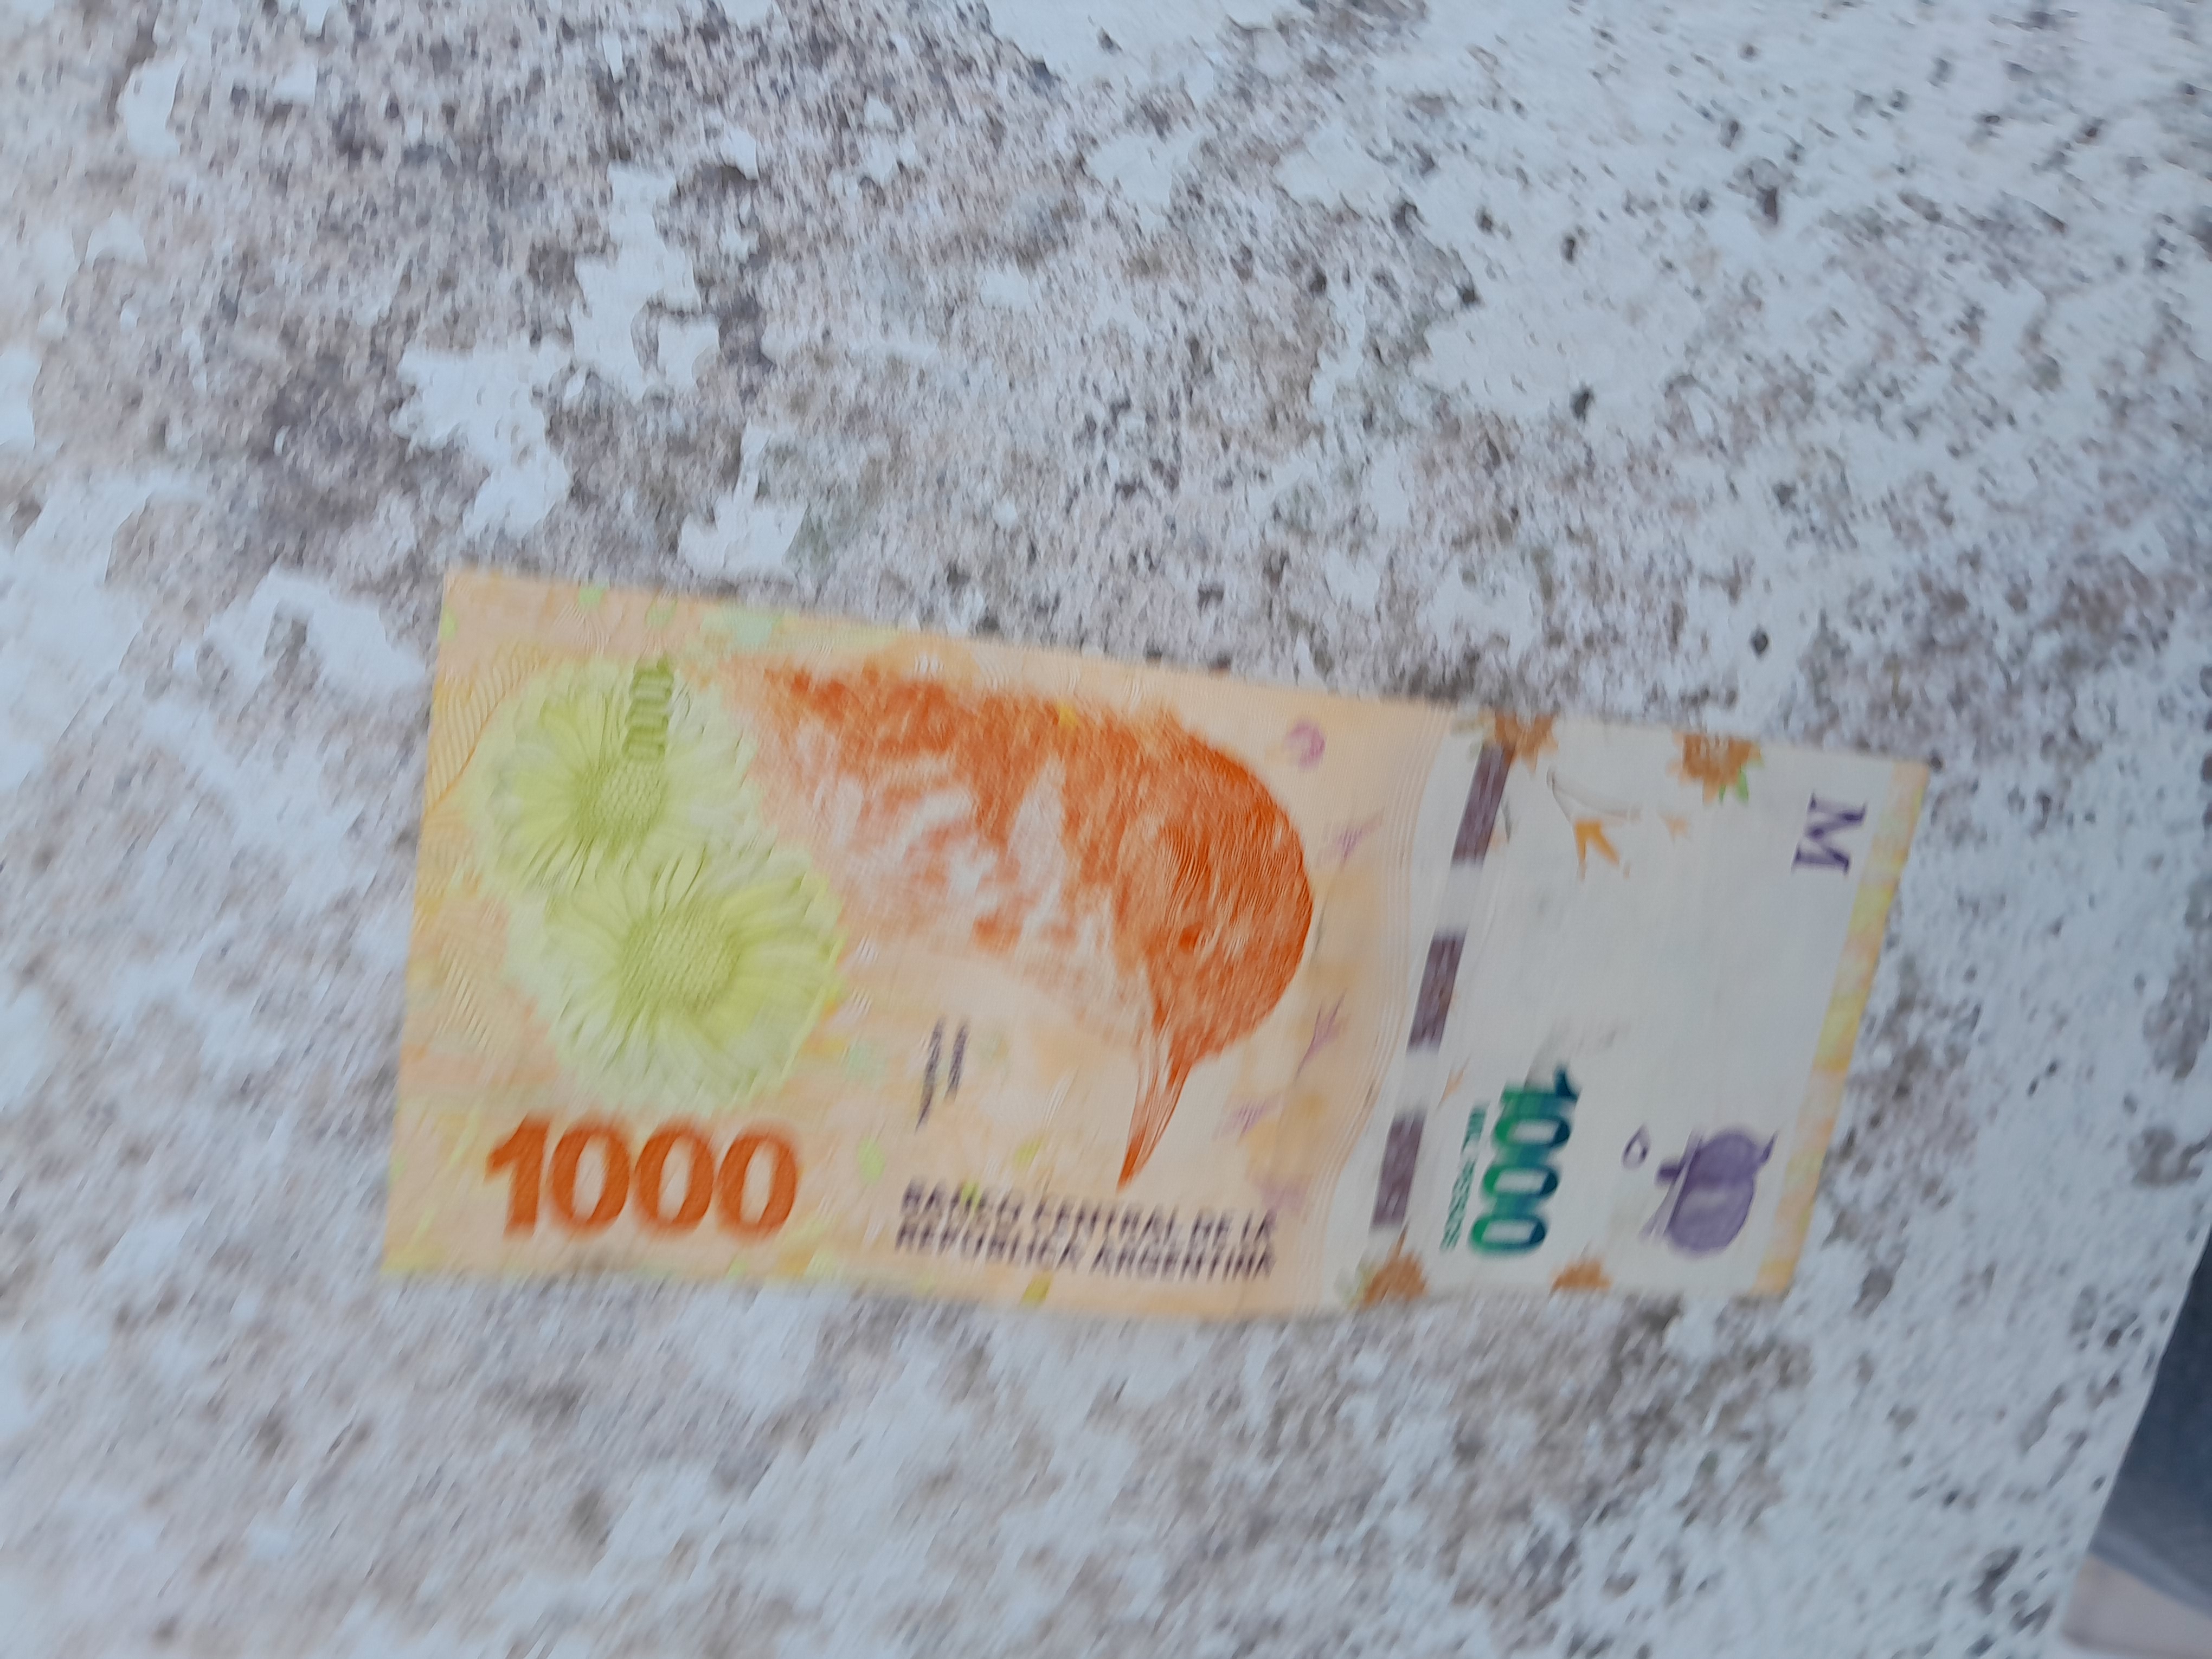
Denominación: 1000